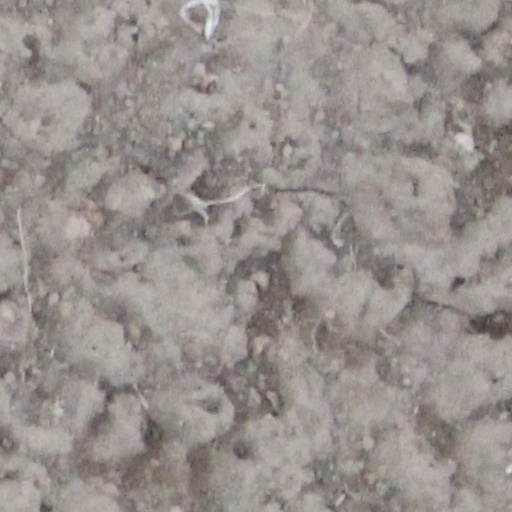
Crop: wheat